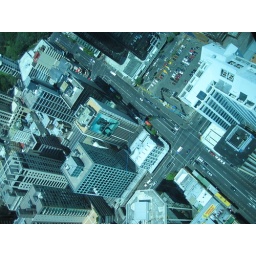
This mad person is jumping off the tower. The Sky Tower is the tallest building in the southern hemisphere...